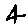
Label: 4